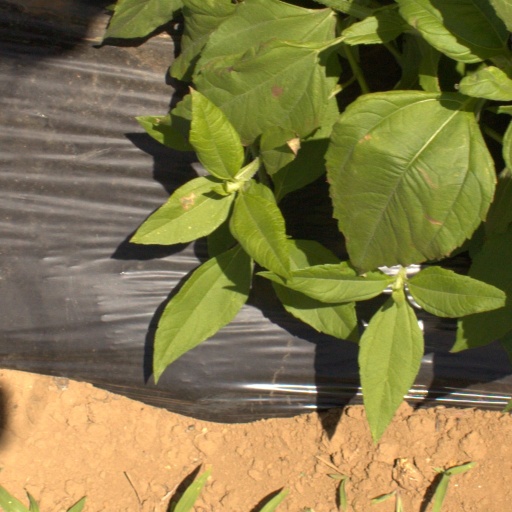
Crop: Jerusalem artichoke